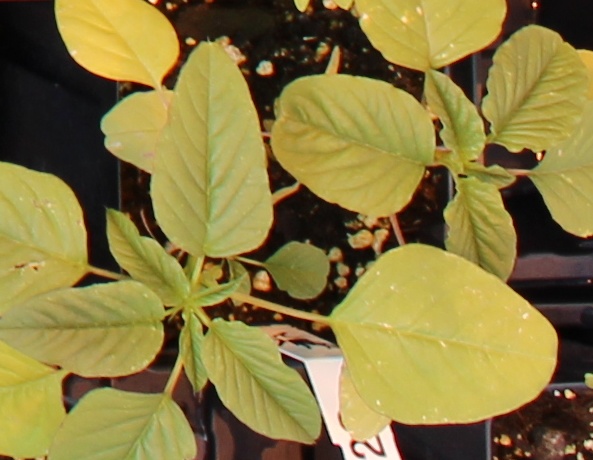
Label: Palmer Amaranth